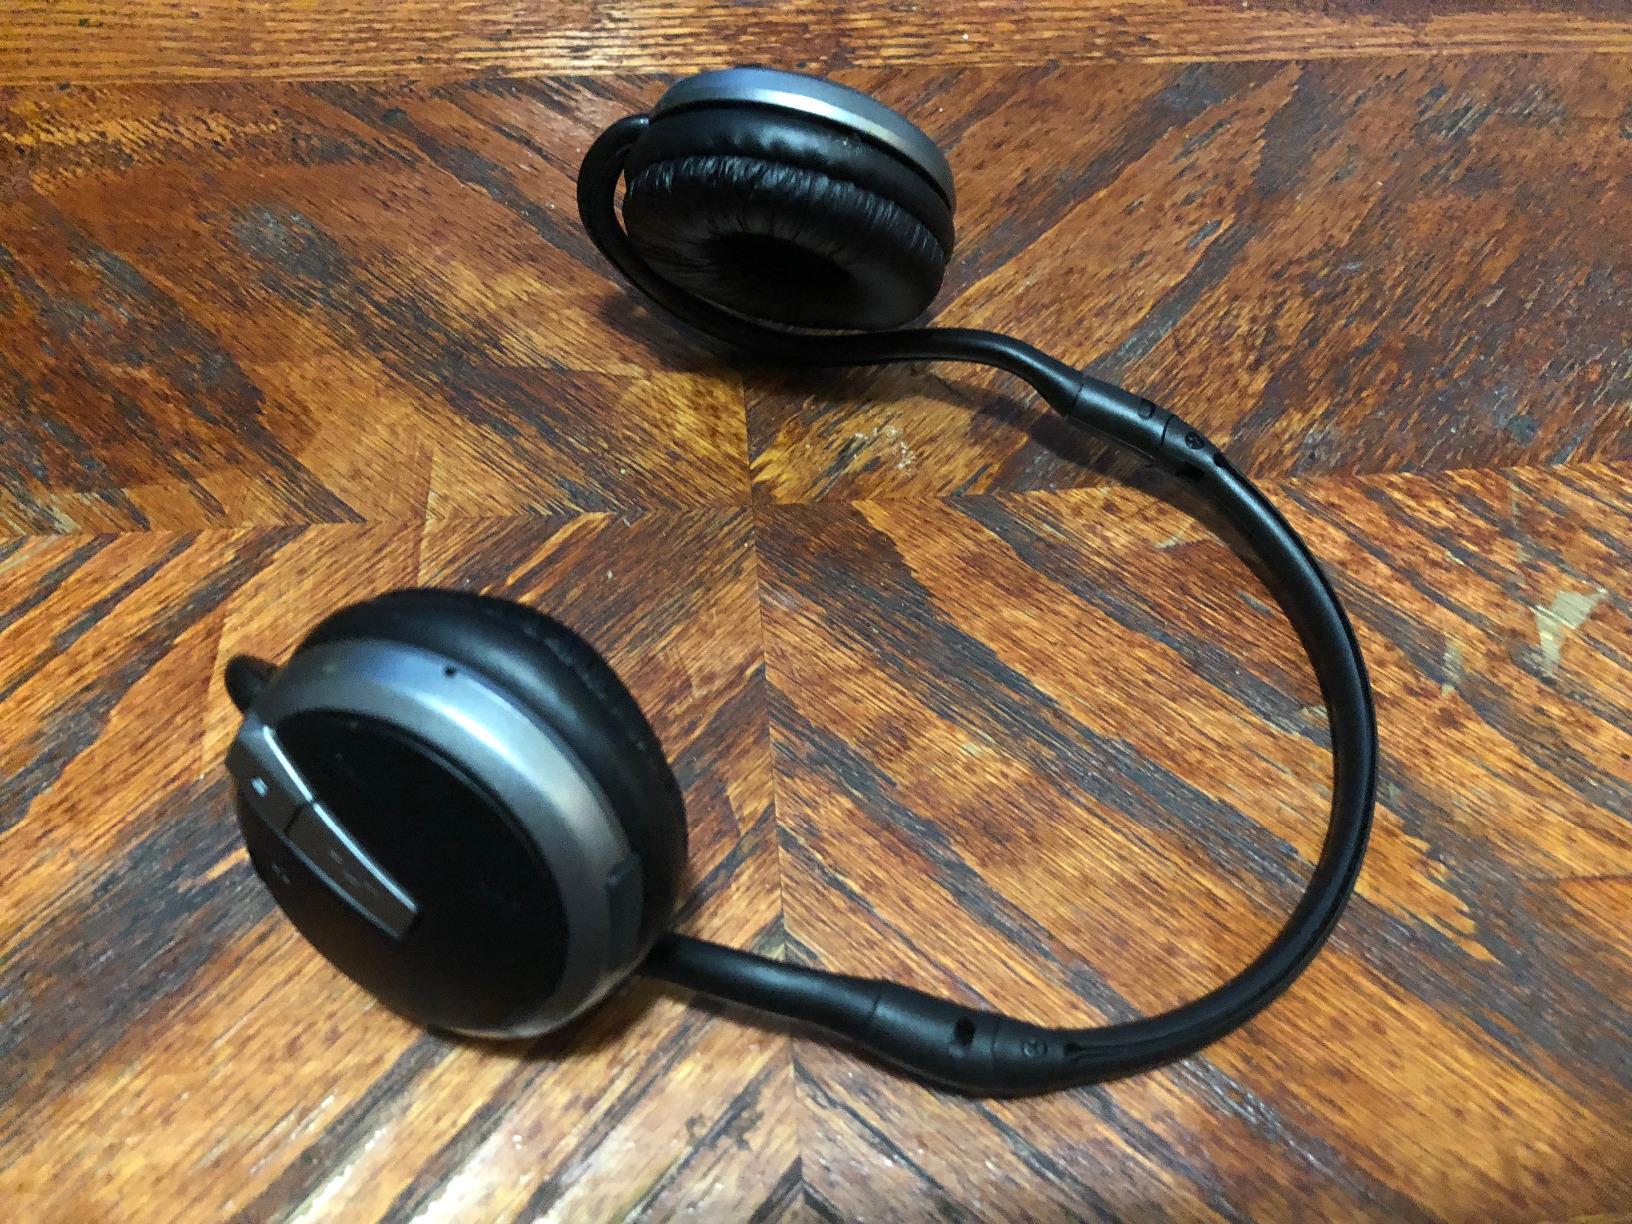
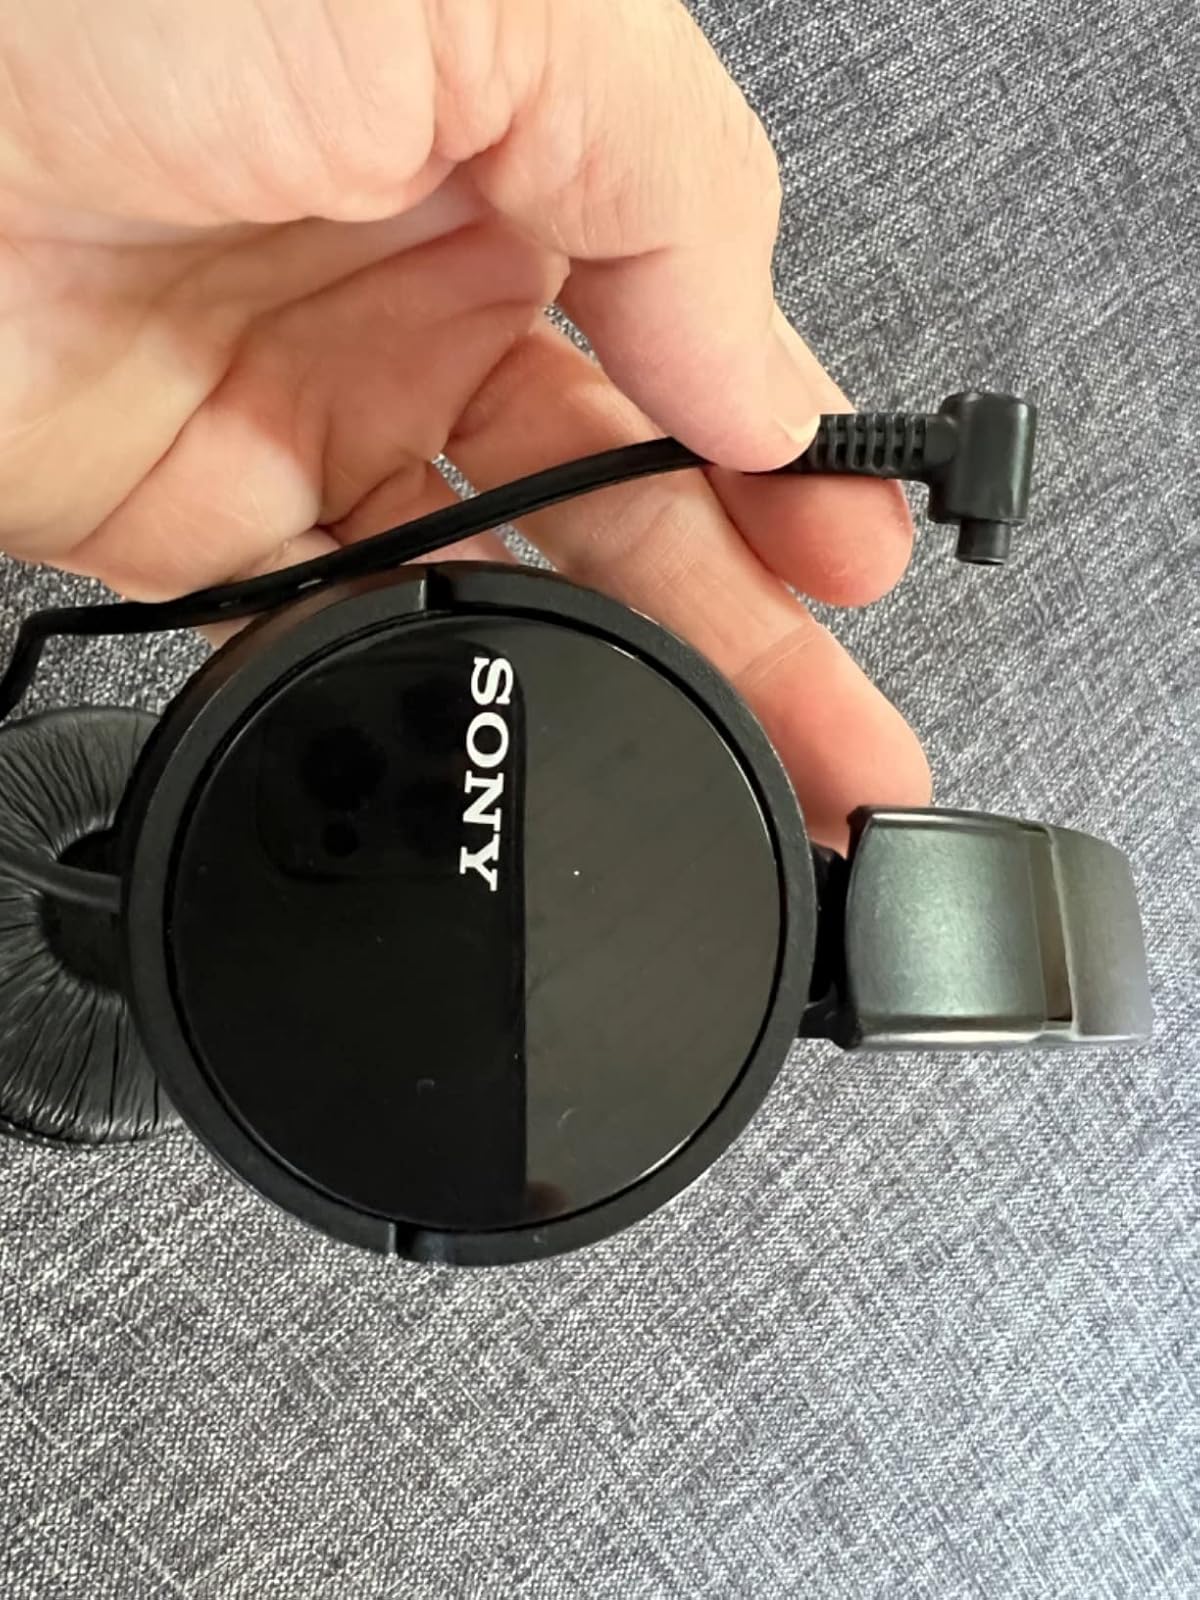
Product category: headphones
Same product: no